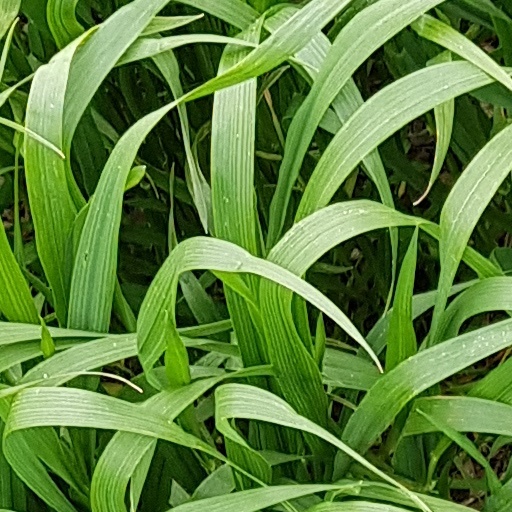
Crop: wheat